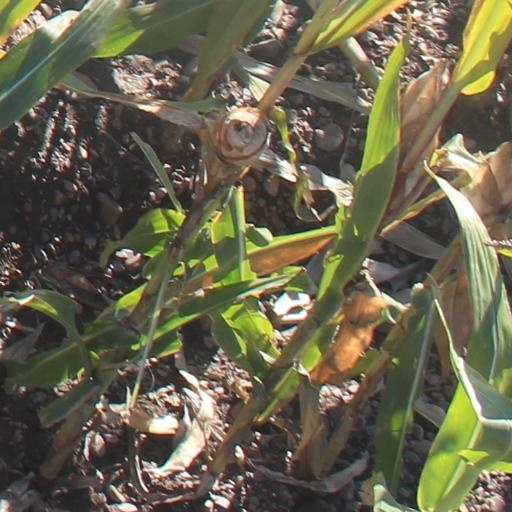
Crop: maize; corn